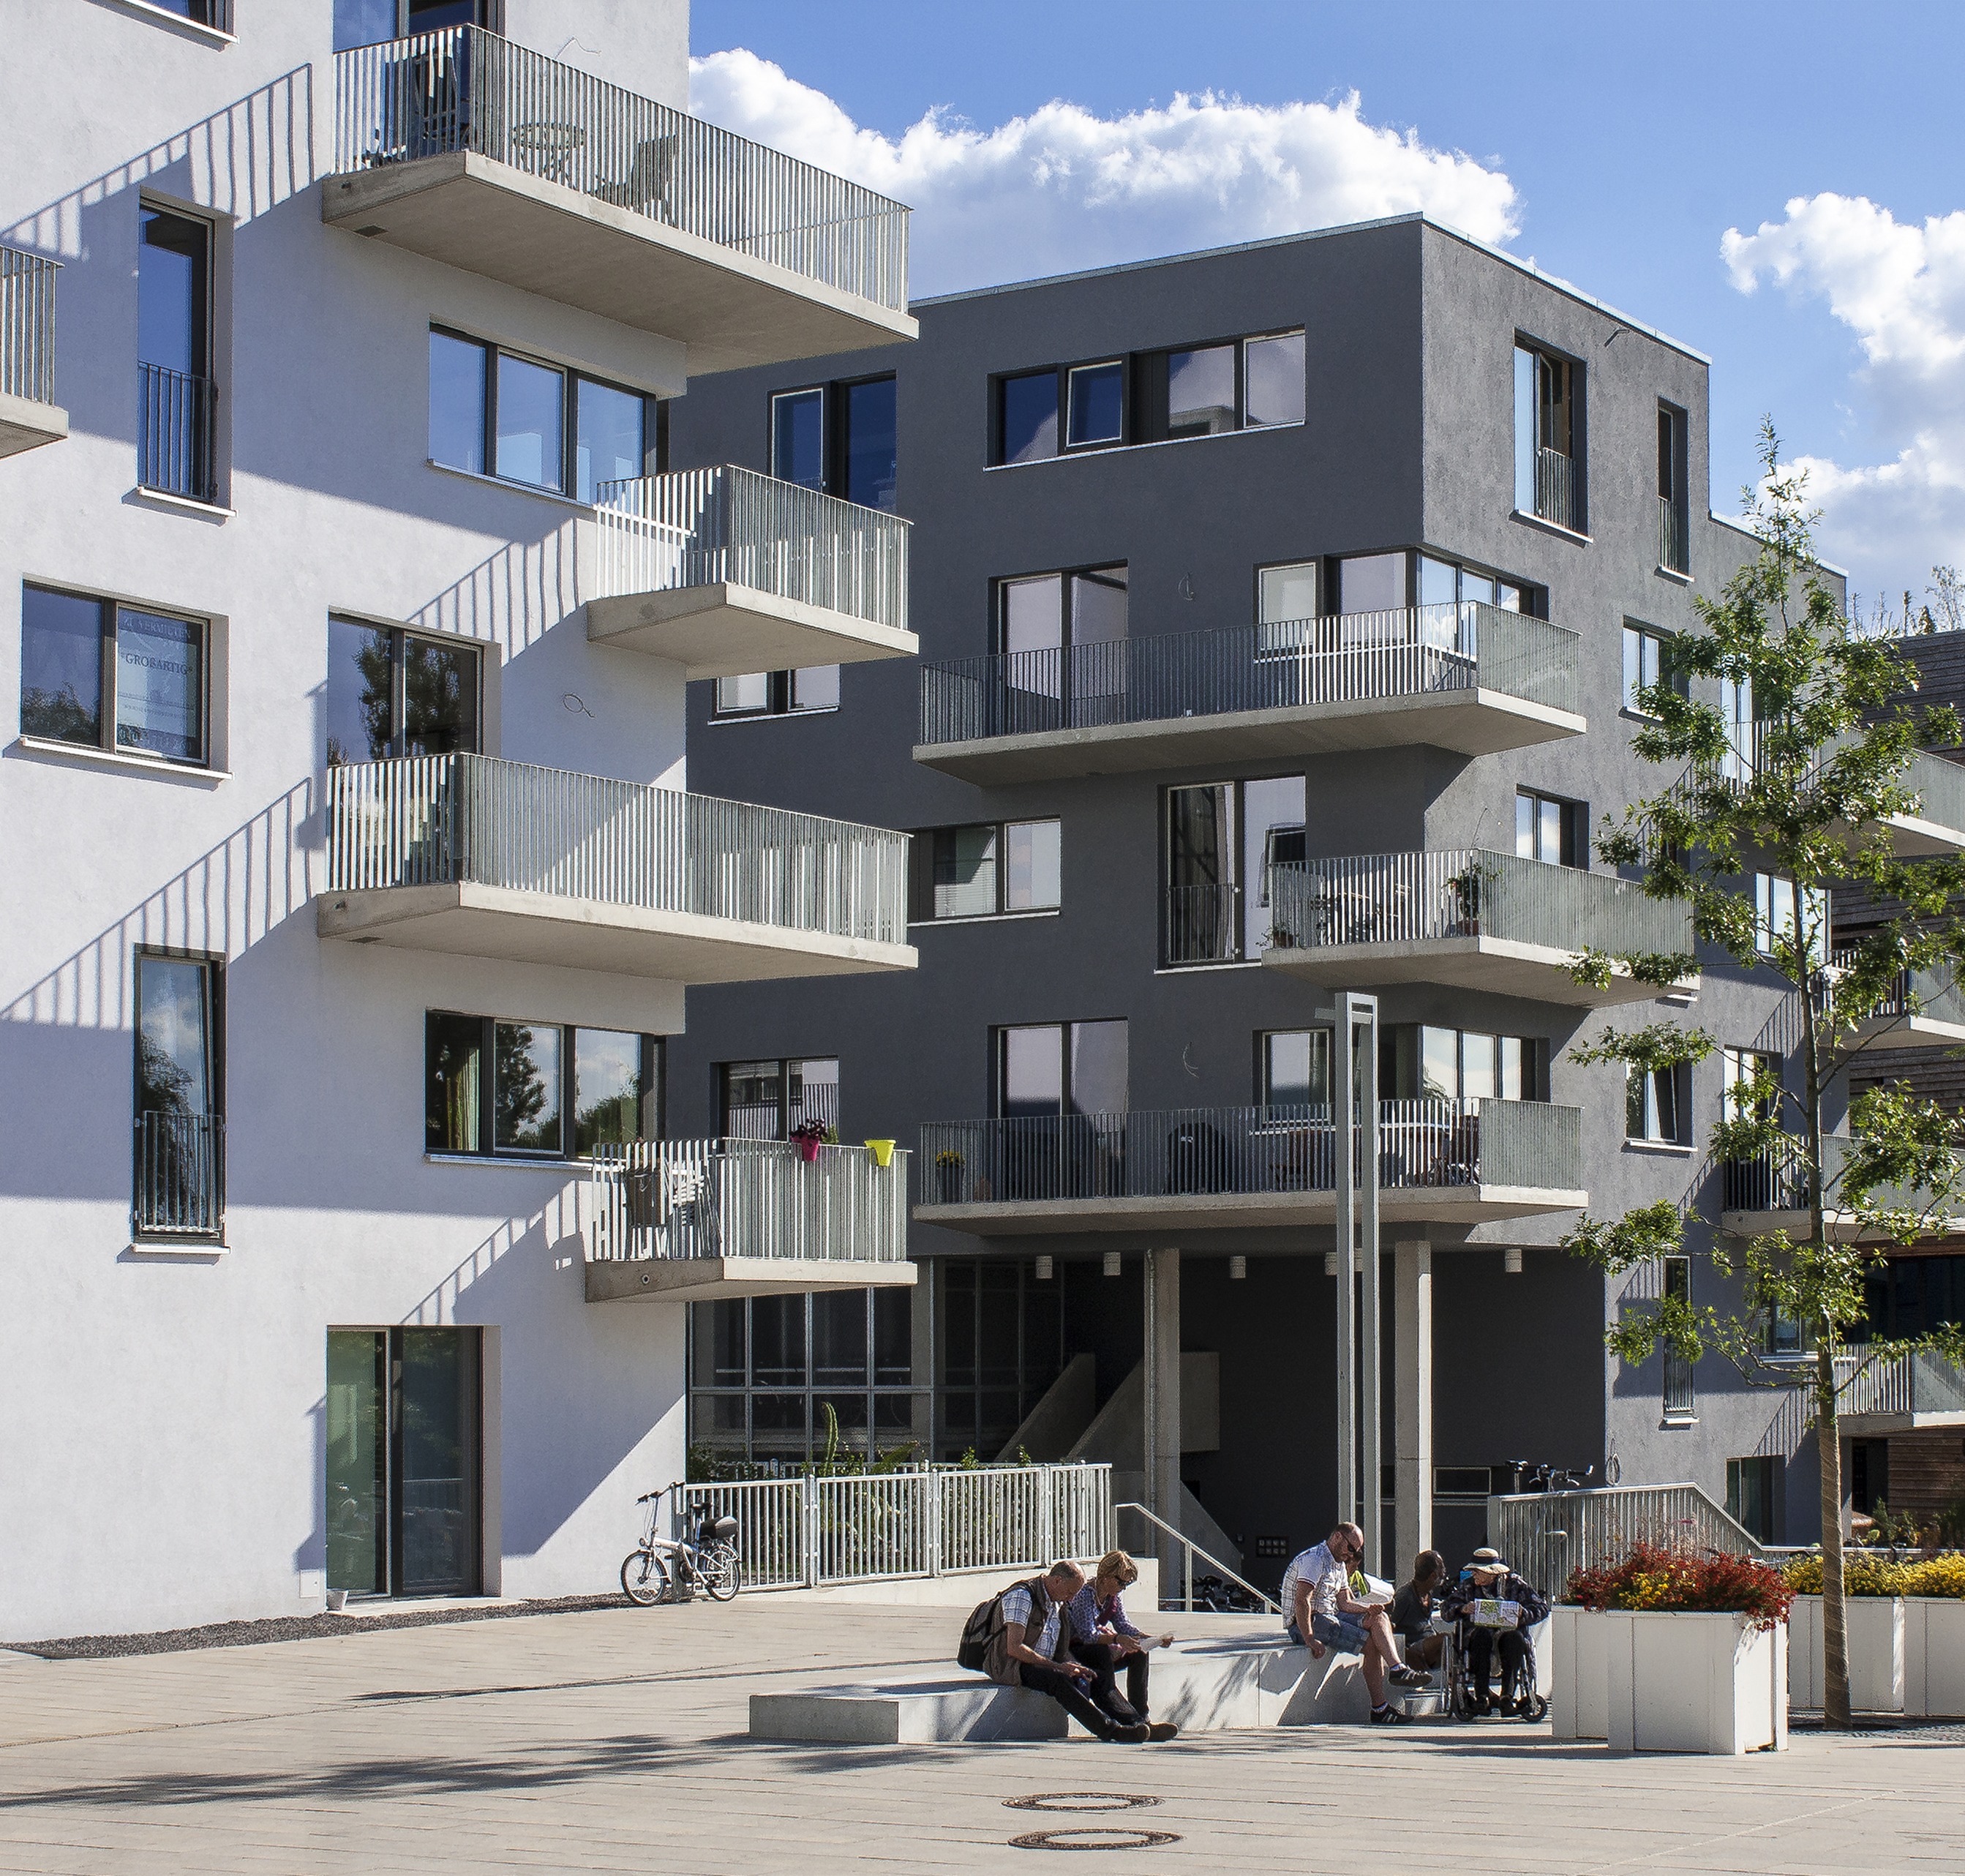
architecture, house, building, home, facade, property, apartment, tower block, germany, estate, commercial building, hamburg, condominium, neighbourhood, hanseatic city, real estate, residential area, wilhelmsburg, international building exhibition, a quarter of 5 wood, kurt emmerich place